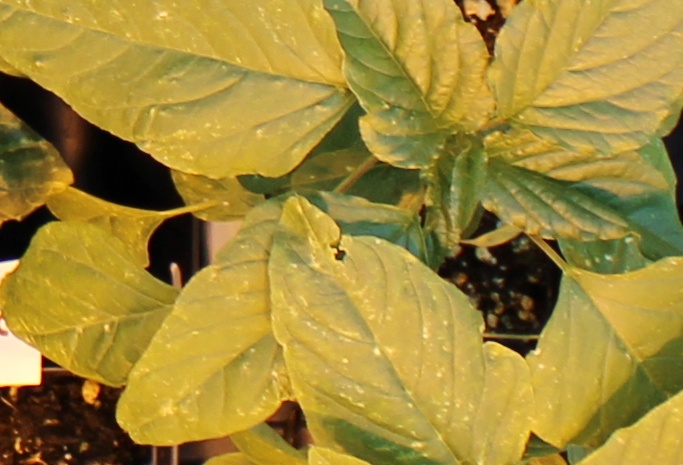
Label: Palmer Amaranth